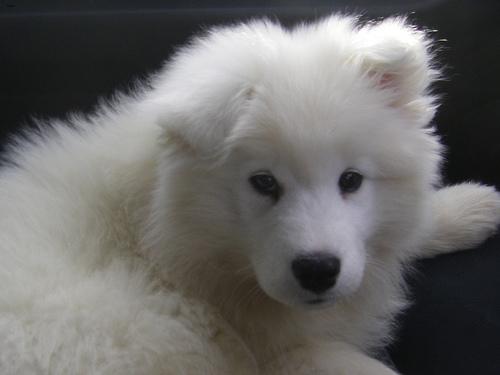
Breed: samoyed